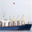
Label: ship